Ancient Roman technology

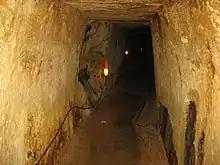
Roman gold mine at Roșia Montană

Water inside the aqueducts depended entirely on gravity. The raised stone channels in which the water traveled were slightly slanted. The water was carried directly from mountain springs. After it had gone through the aqueduct, the water was collected in tanks and fed through pipes to fountains, toilets, etc.